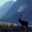
Label: deer